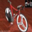
Label: bicycle